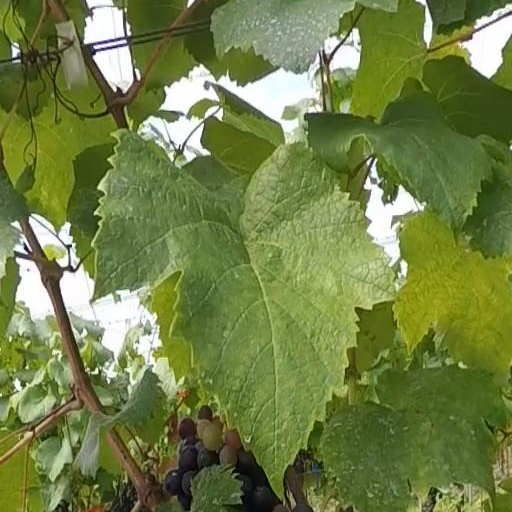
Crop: grape